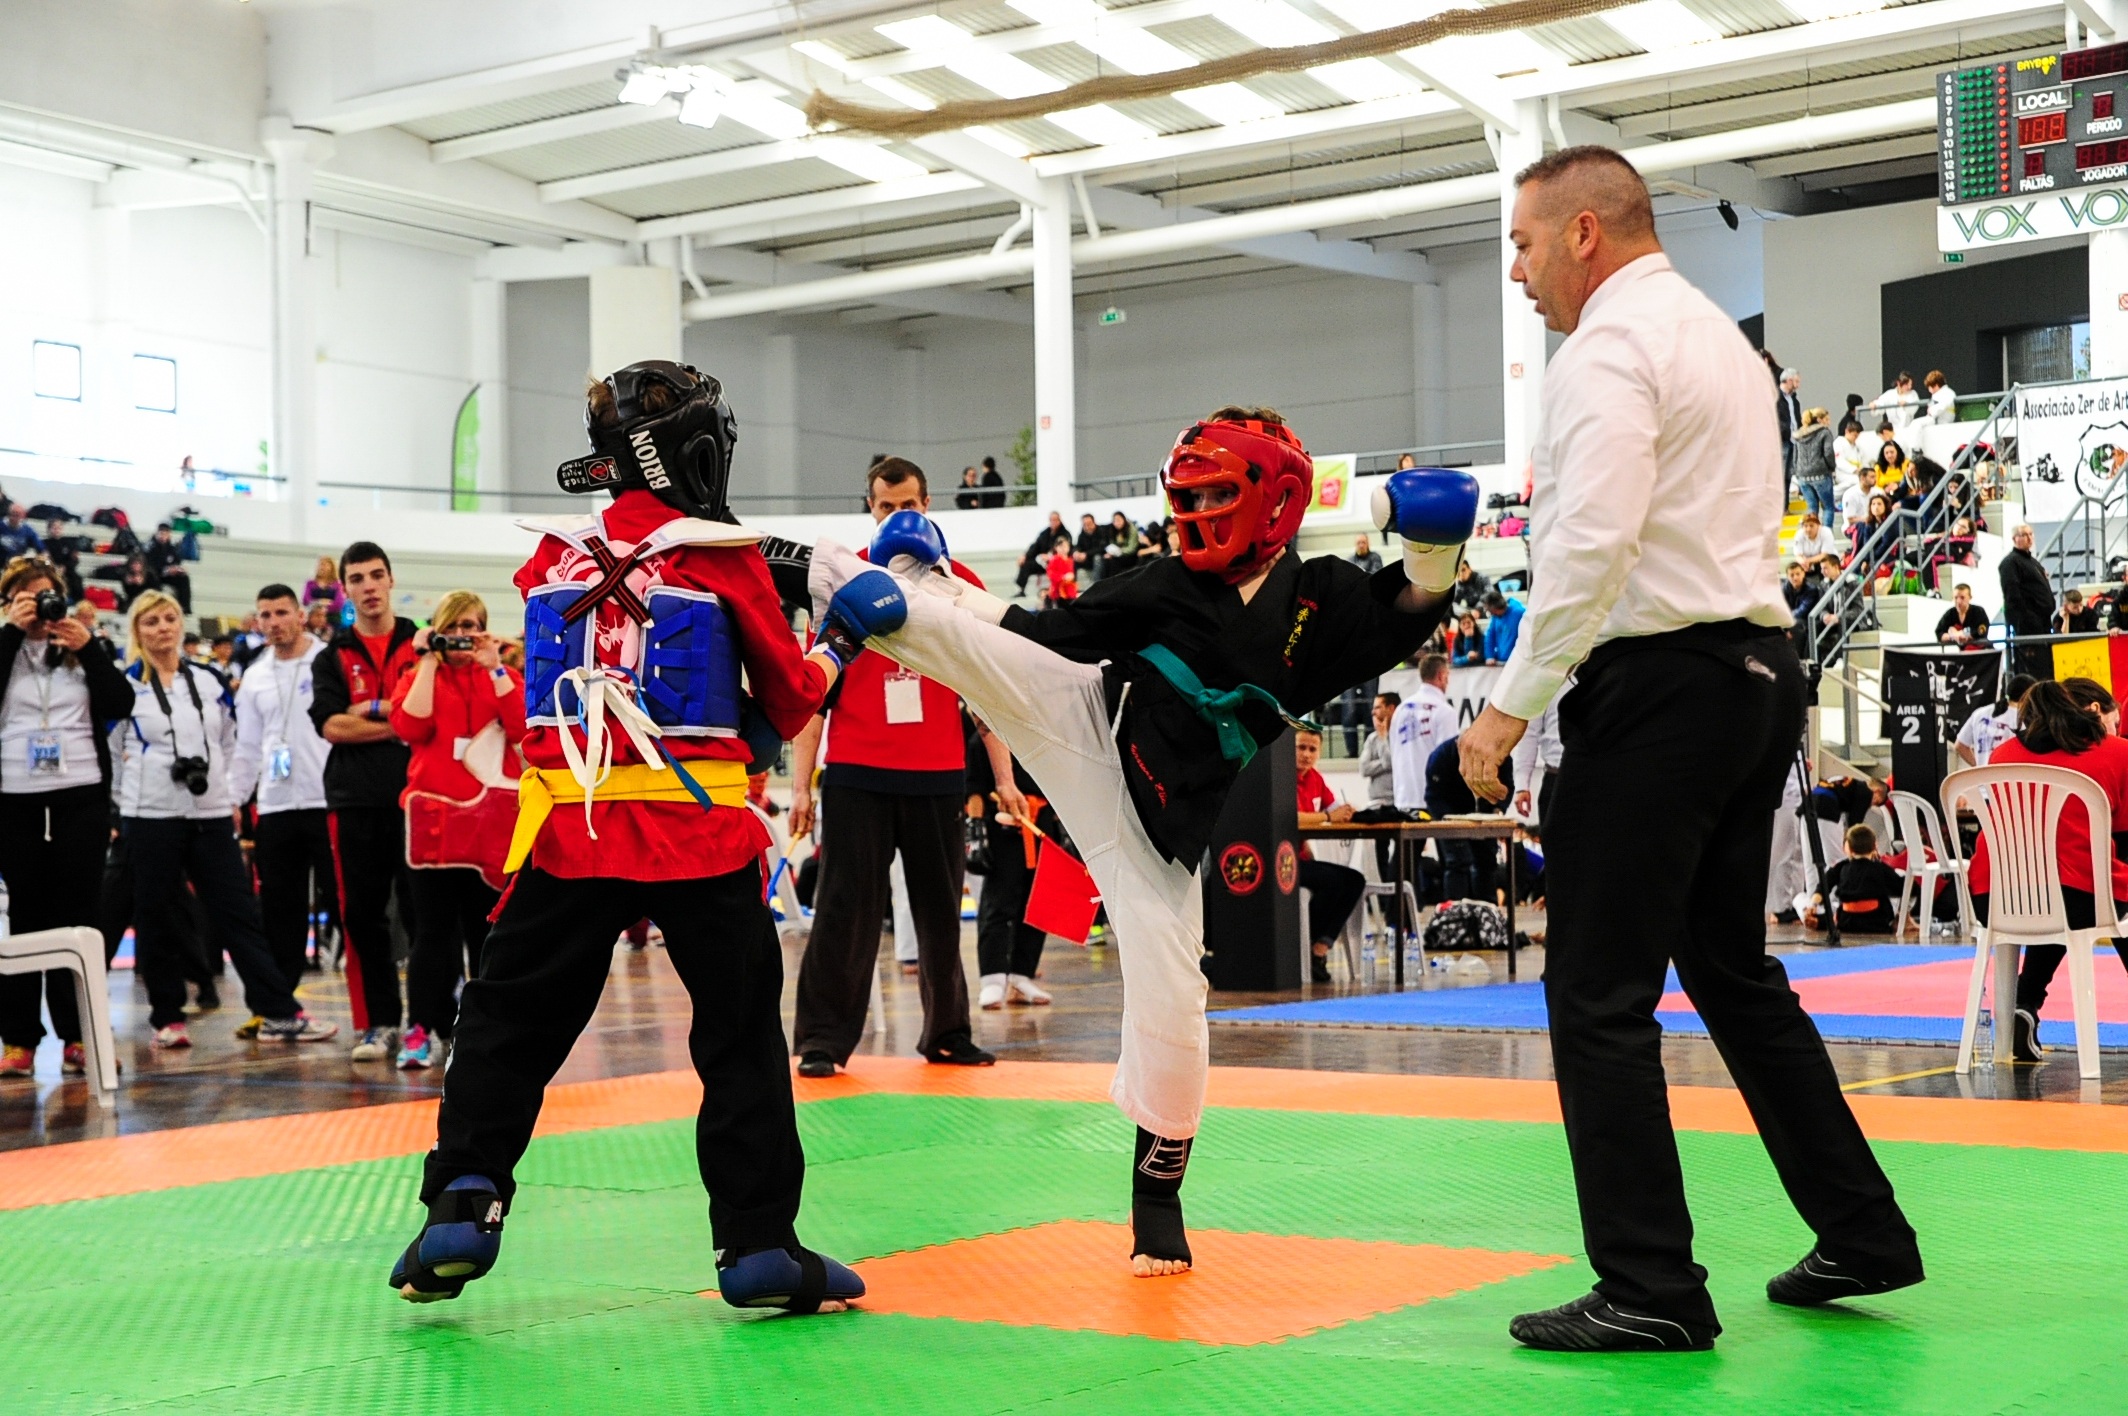
sports, combat, kickboxing, martial arts, kick boxing, contact sport, martial ates, hapkido